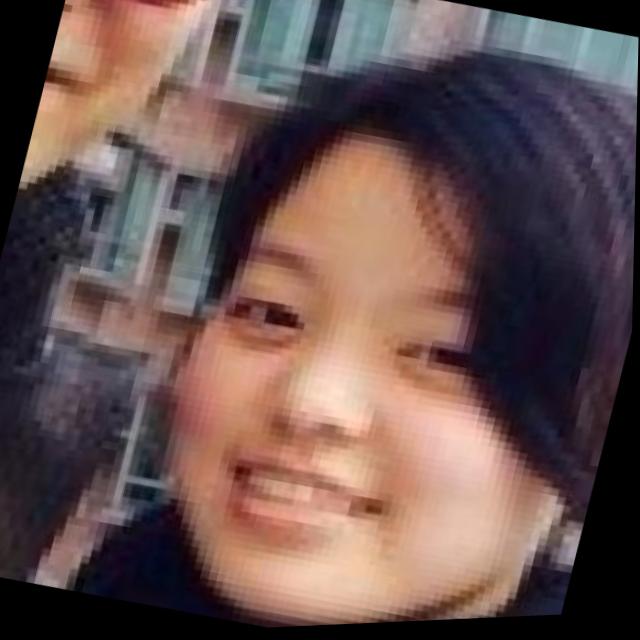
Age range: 21-44